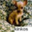
Label: dog